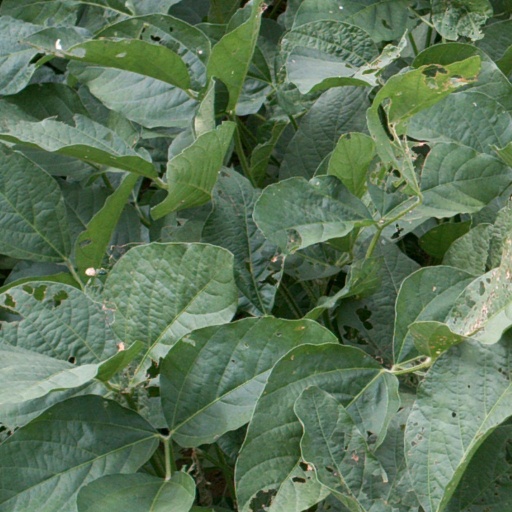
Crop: soybean